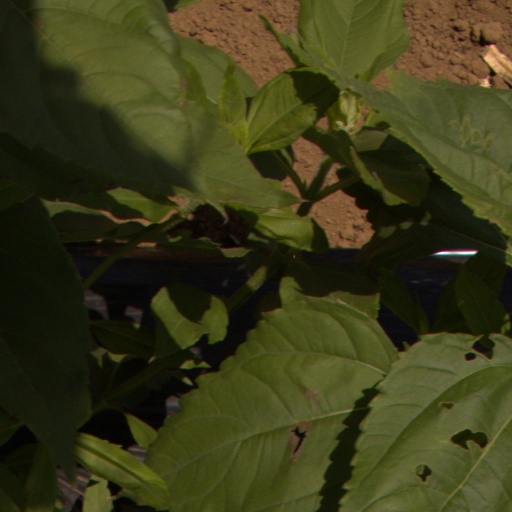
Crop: Jerusalem artichoke